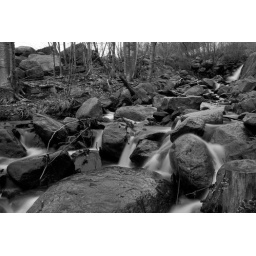
Rivers and waterfalls at Tremblant, Quebec, in black and white